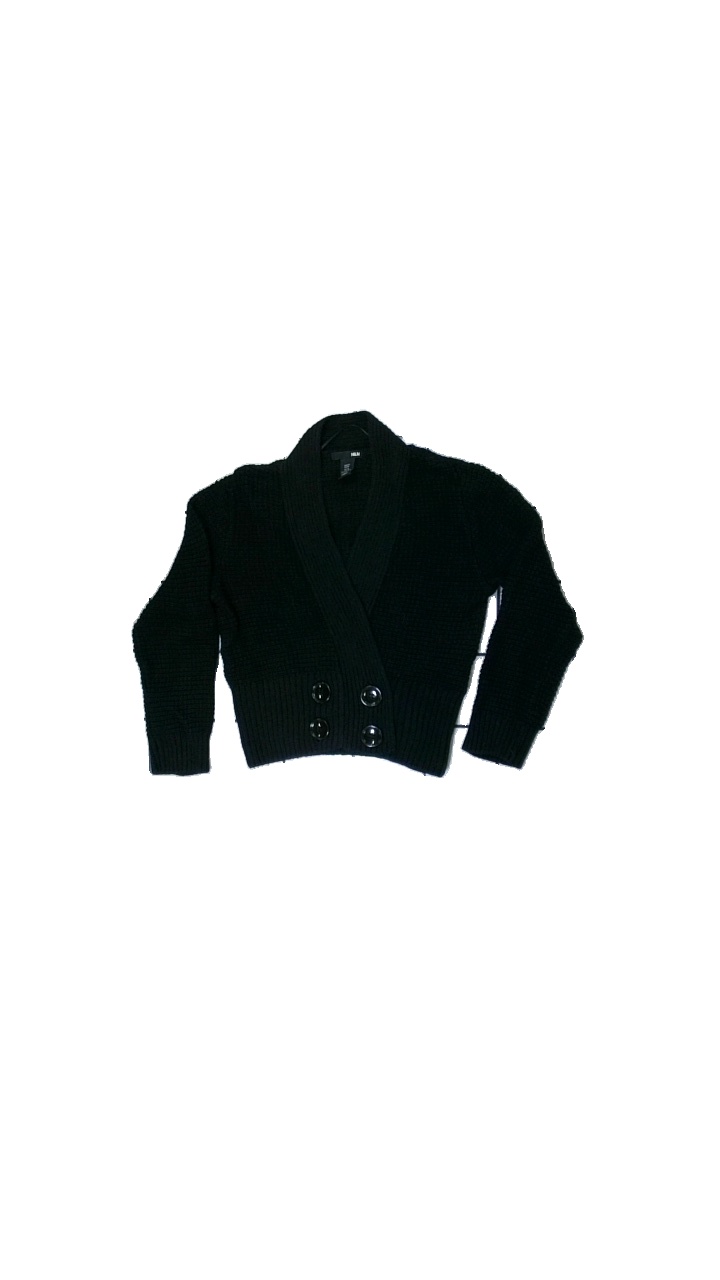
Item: Cardigan (Ladies)
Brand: H&m
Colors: Black
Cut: Regular, Loose, V-collar
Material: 100% cotton
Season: All
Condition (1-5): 3
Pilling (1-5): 5
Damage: pulled thread
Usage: Recycle
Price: <50